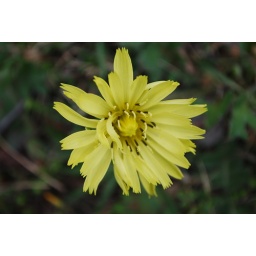
Upclose shot of a little yellow flower that sprouted in my boyfriend's, Jessie's, yard.